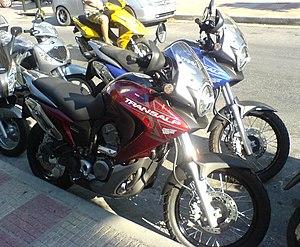
Le terme Transalp désigne un modèle de moto à vocation trail, produit par la marque Honda de 1987 à 2012. Elle réapparut au catalogue de juin à décembre 2013 avant de disparaître définitivement en 2014 avec l'apparition de la NC750X. Cette moto est une machine très polyvalente pouvant être employée aussi bien sur les longs itinéraires routiers qu'en tout-chemin.